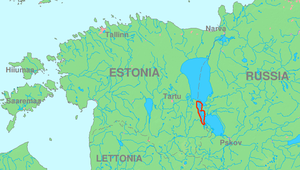
Le lac Lämmi ou Tioploïe est un lac naturel partagé entre l'Estonie et la Russie.